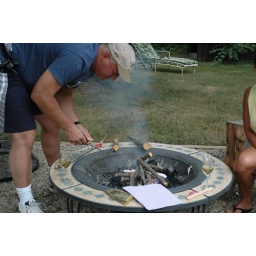
Dad making the fire - after a fun day in the water at Lake Michigan we had a hot dog roast.